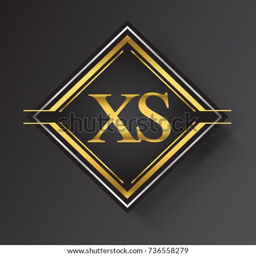
letter logo in a square shape gold and silver colored geometric ornaments .